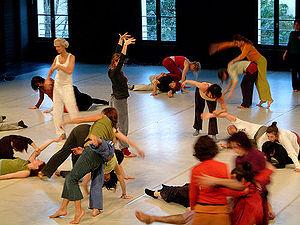
Photo prise par David Olivari lors de la jam de Contact improvisation de 12 heures qui eut lieu en décembre 2004 à Montpellier
Le contact Improvisation est une forme de danse improvisée développée internationalement depuis 1972.